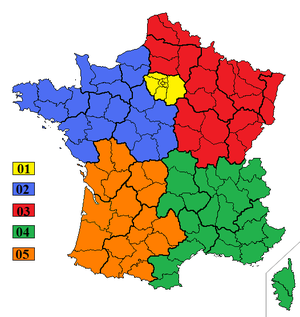
Division de la France métropolitaine selon l'indicatif téléphonique de 1995
Inventaire du patrimoine juif de Lorraine, classé par département et par lettre alphabétique de communes.
L'inventaire du patrimoine juif d'Alsace est classé par département et par lettre alphabétique de communes.
Inventaire du patrimoine juif de la Région Île-de-France, classé département et par lettre alphabétique de communes.